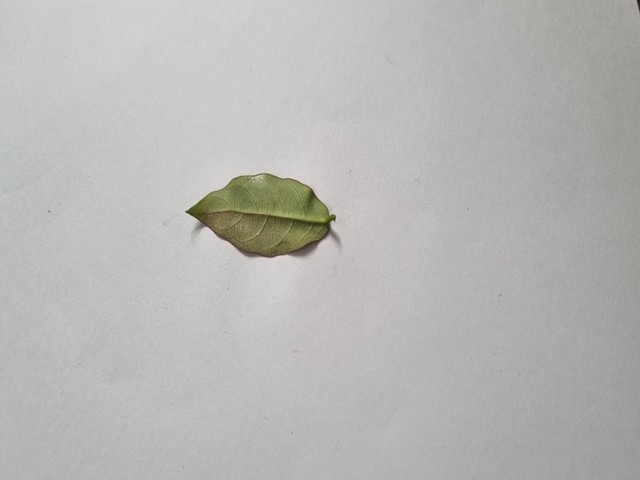
Plant: anantamul